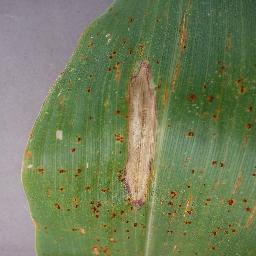
Label: Corn_(Maize)___Northern_Leaf_Blight